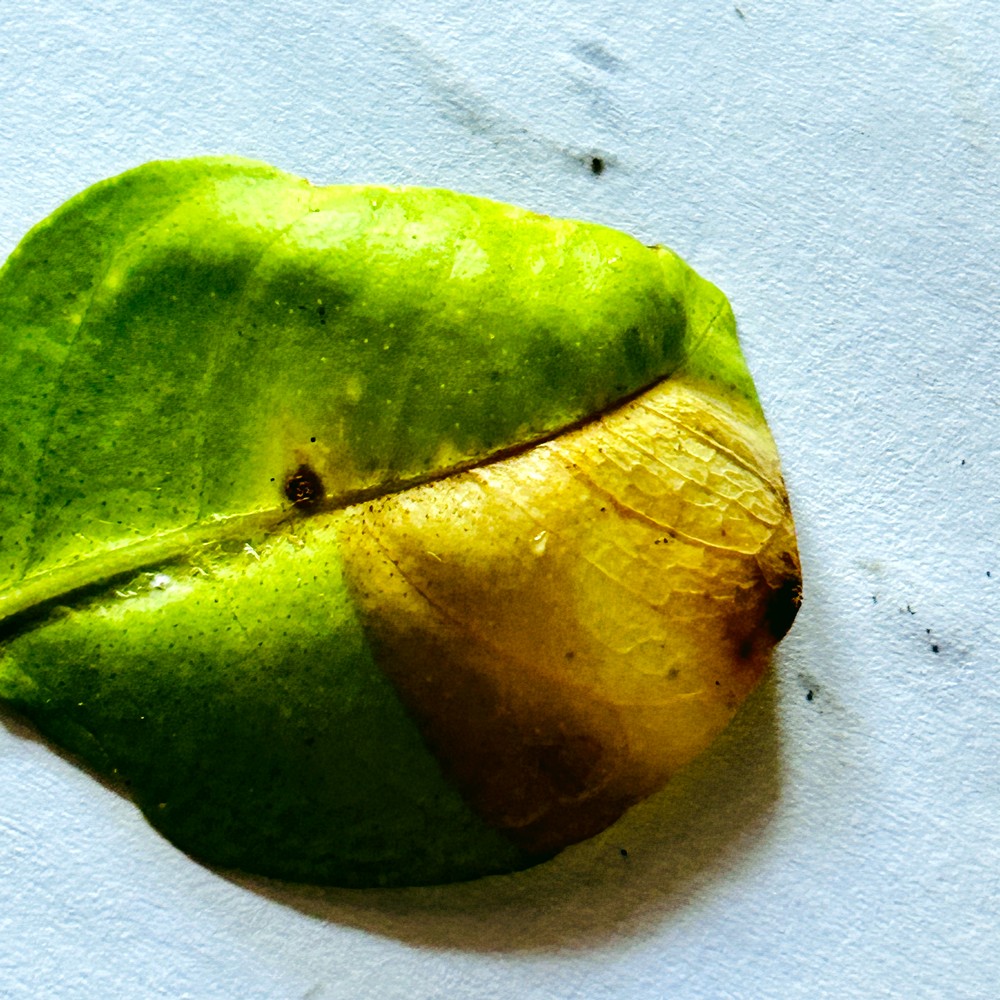
Label: Citrus Canker